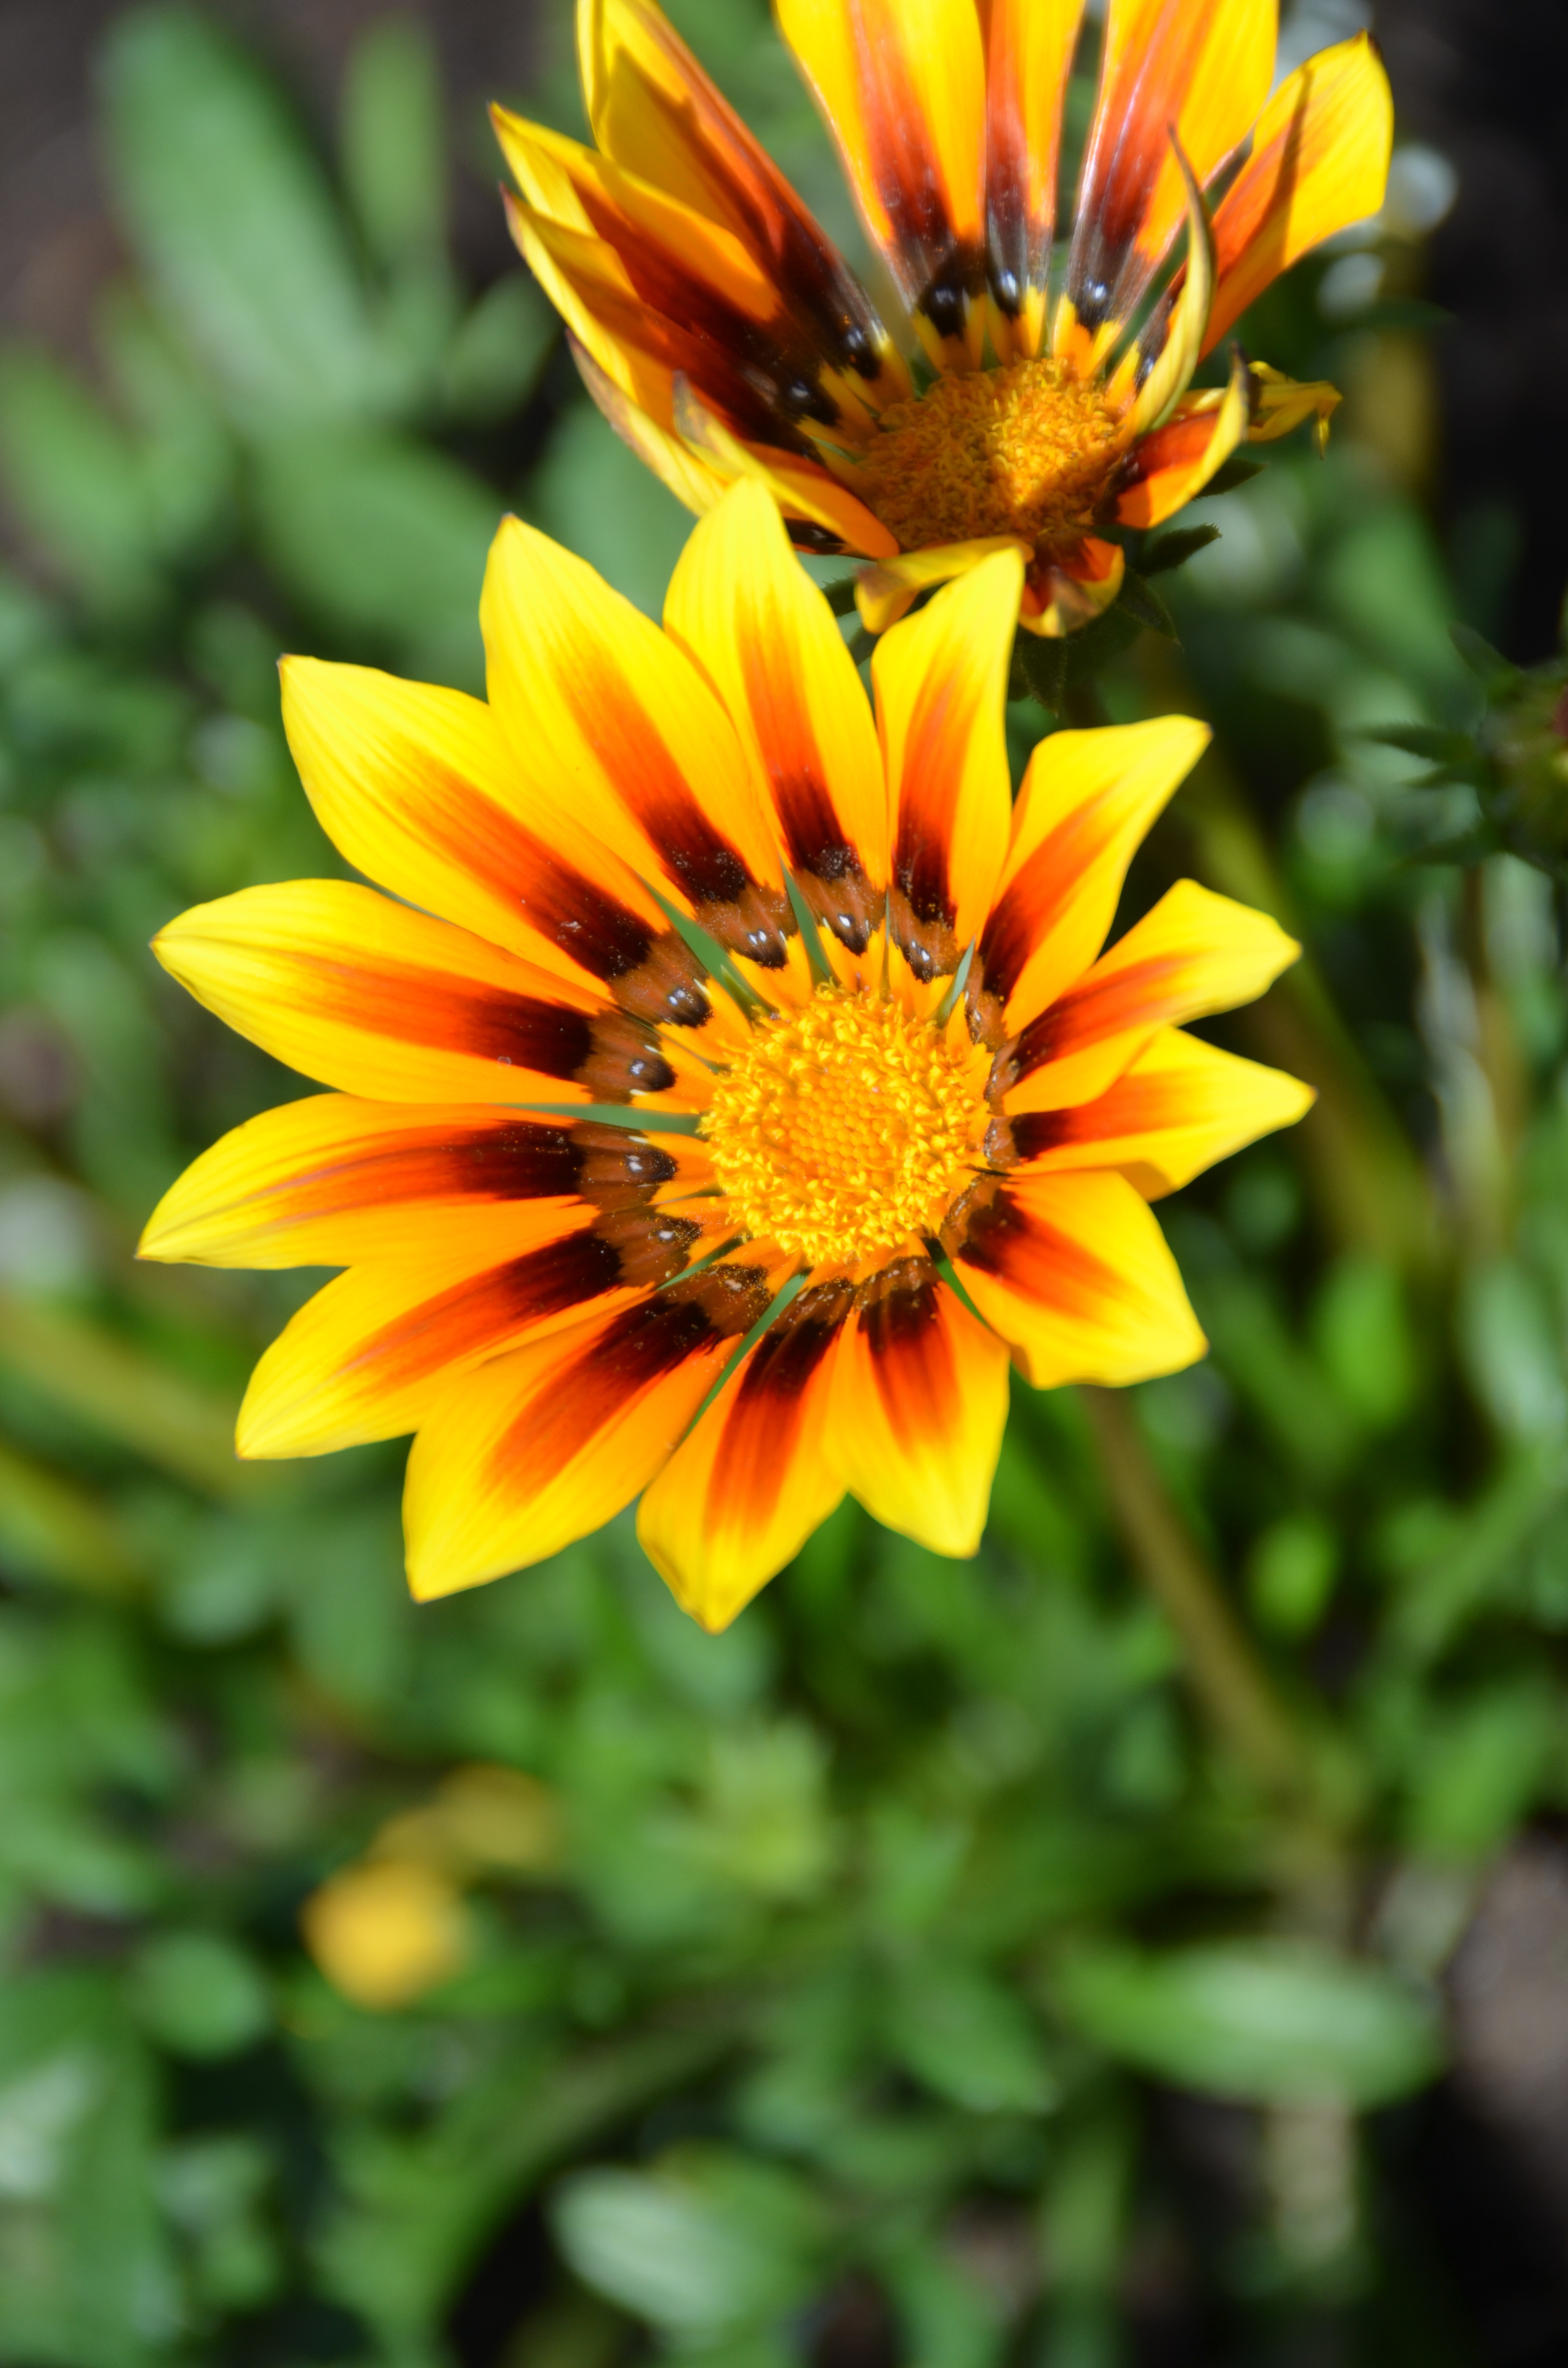
nature, blossom, plant, flower, petal, bloom, cup, orange, spring, botany, yellow, flora, wildflower, macro photography, flowering plant, daisy family, annual plant, plant stem, land plant